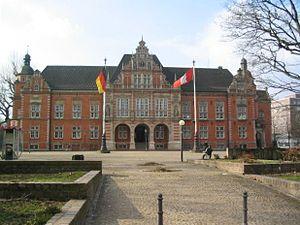
Harbourg est un arrondissement municipal de la ville de Hambourg, en Allemagne. Il se situe au sud-ouest de la ville. Au sud de cet arrondissement se trouve le Land de Basse-Saxe. L'arrondissement comptait 200 740 habitants en 2006.